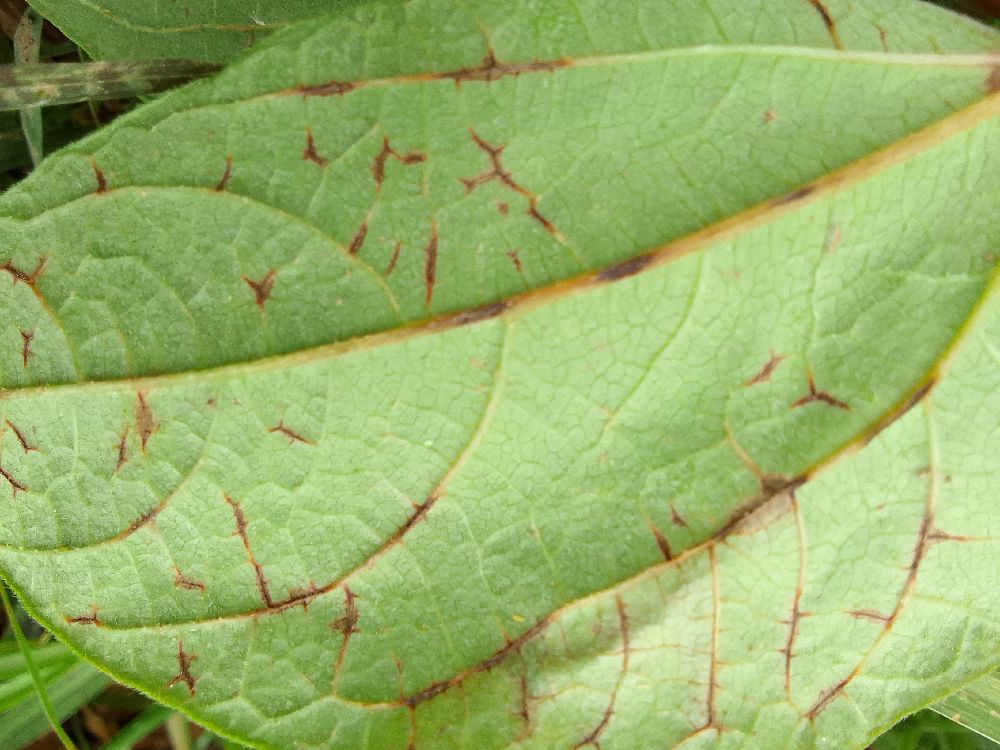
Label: anthracnose